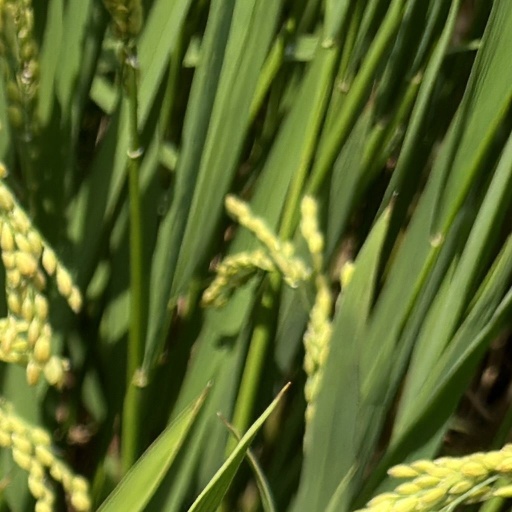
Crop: rice